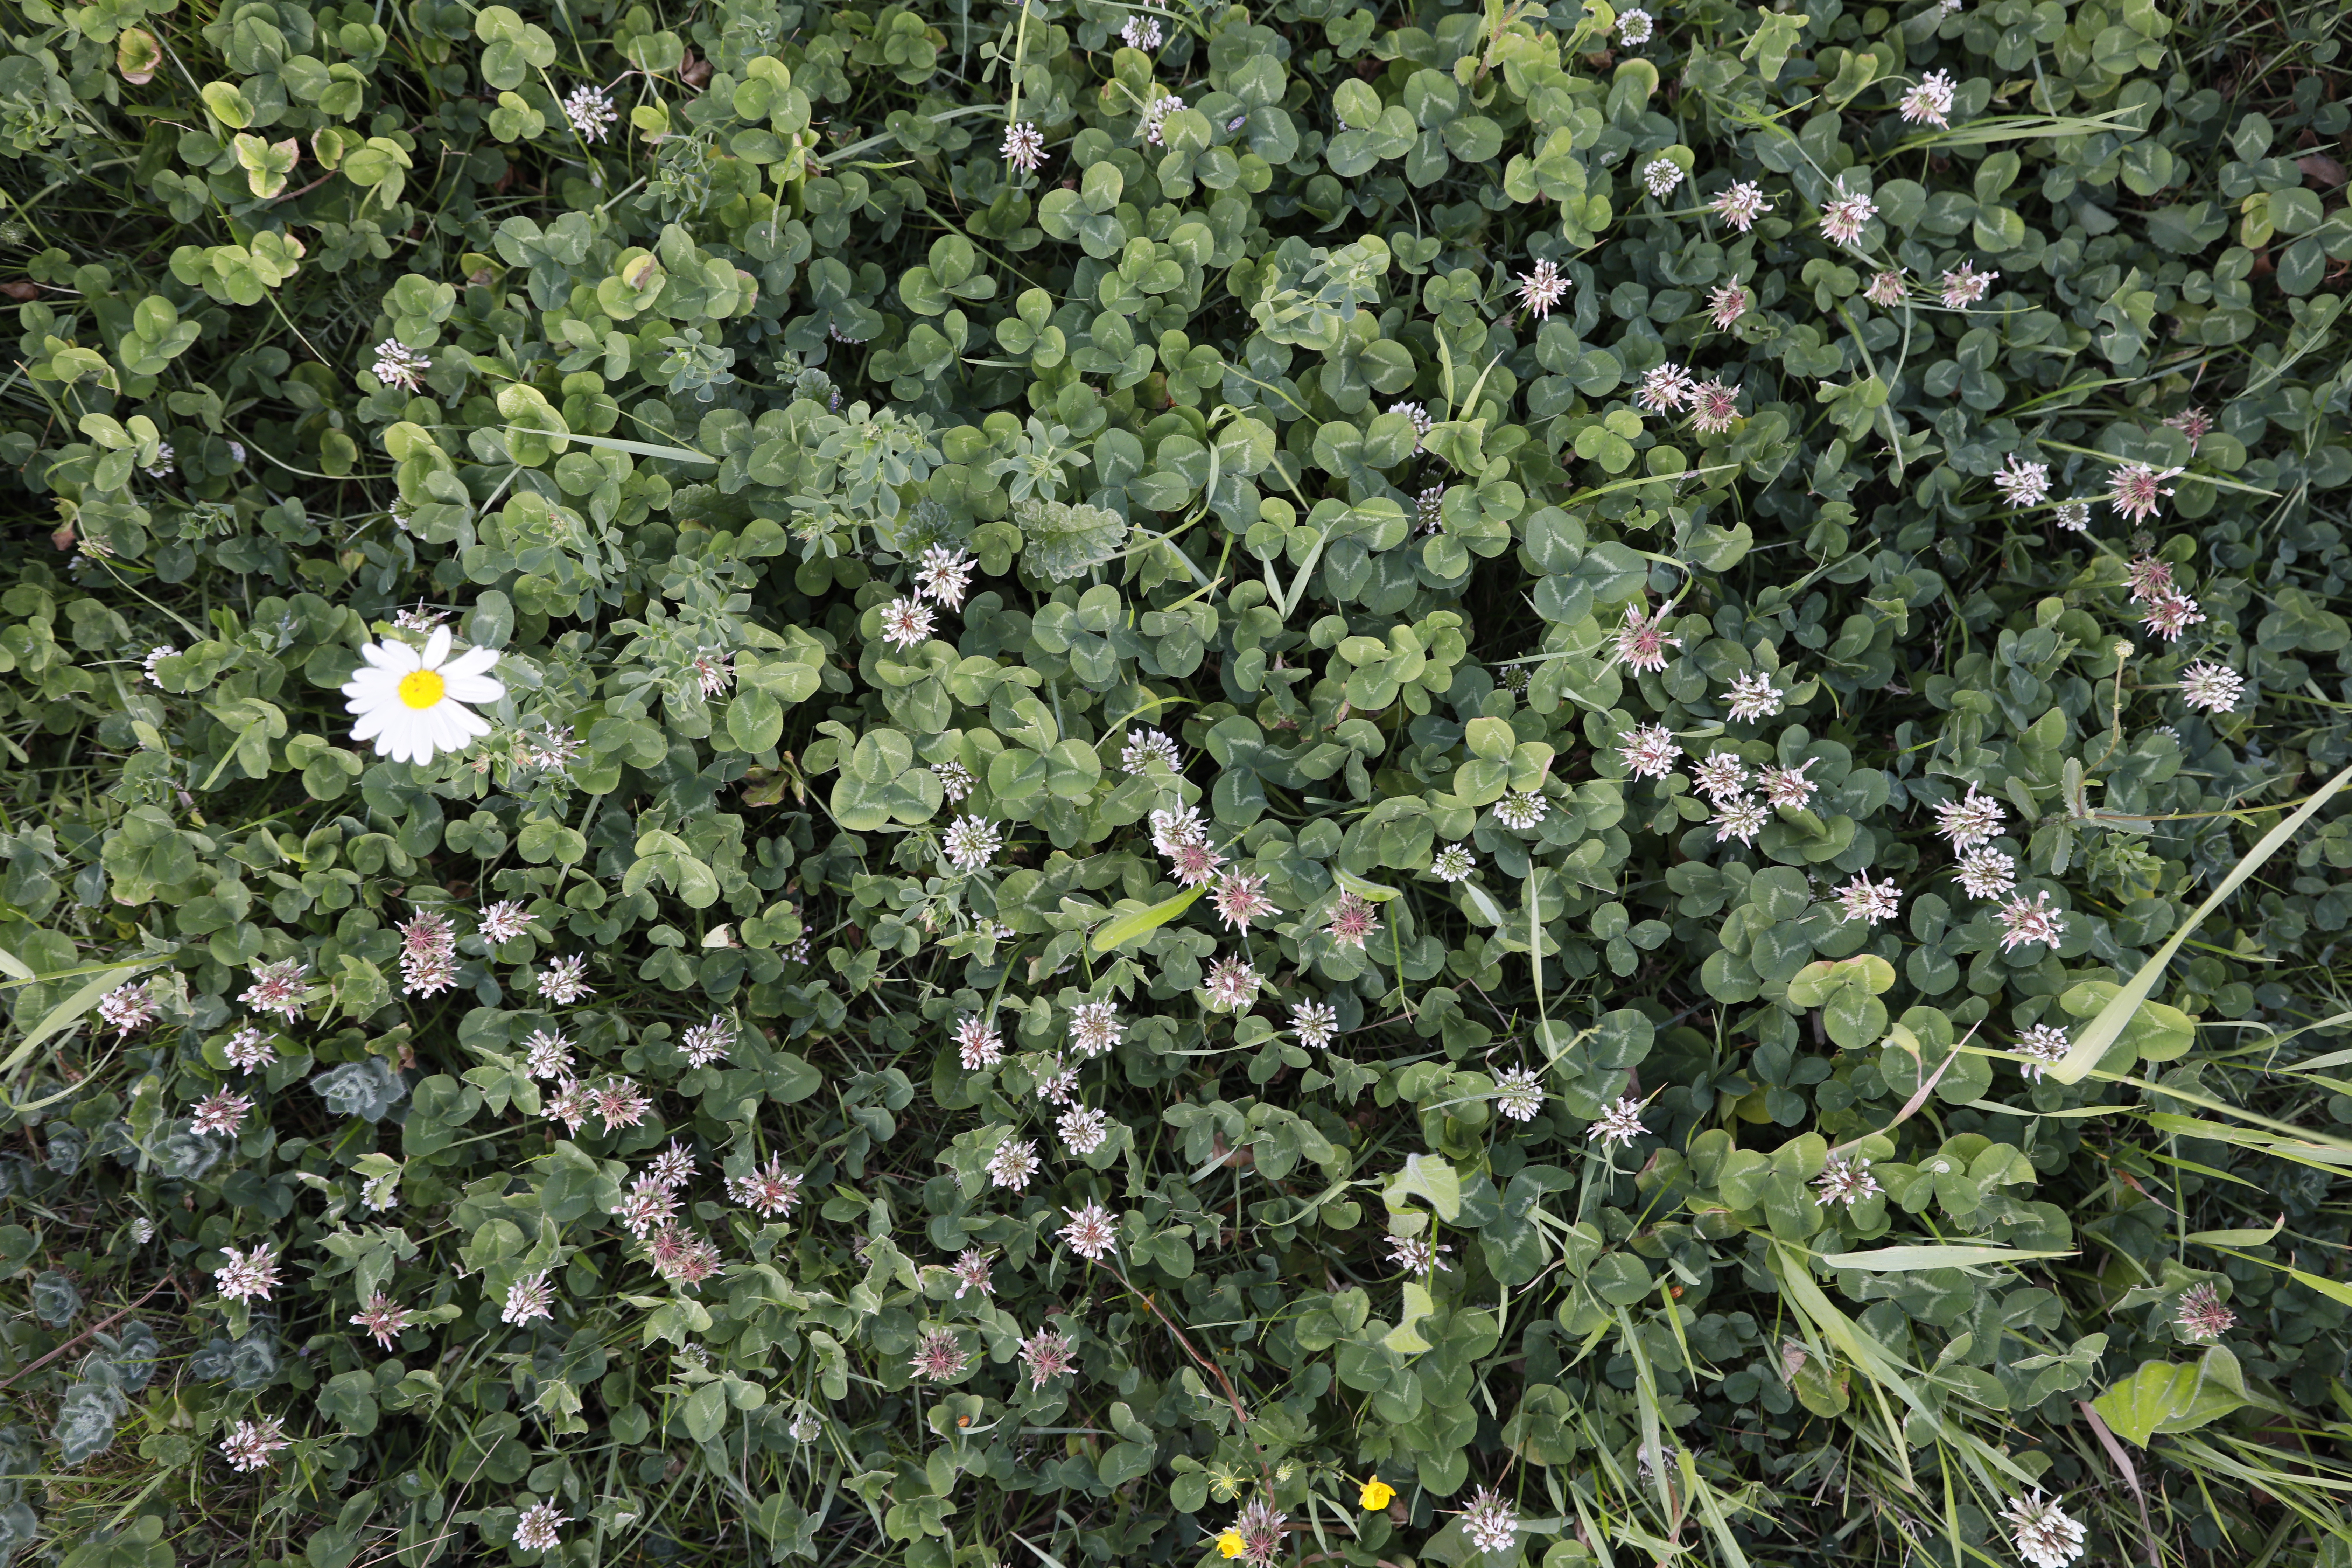
Plant species: Leucanthemum vulgare, Buttercup * (aggregate), Trifolium repens